Battle of Dompaire

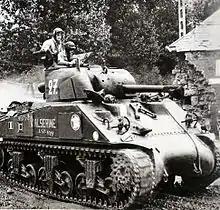
M4 Sherman tank of the 2nd French armoured Division during the closing of the Falaise Pocket in Normandy August 1944

Leclerc had managed to persuade SHAEF to keep his division within the American army, mainly for political reasons. His division was then sent to Lorraine as part of General Wade H. Haislip's US XV Corps. General George Patton's US Third Army had achieved significant successes during the first week of September. It had seized important bridgeheads on the Moselle north and south of Nancy. Nevertheless the Allied advance began to slow as it outstripped its supplies and as German defences progressively strengthened. The unexpected Franco-American advance towards the Moselle put the German High Command in difficulty; Hitler and OB West were trying to assemble a substantial mechanized force to mount a counterattack in the Lorraine area. Patton's army was beginning to suffer from a serious shortage of supplies, especially fuel, partly due to General Dwight D. Eisenhower's decision to give precedence in supplies to Field Marshal Bernard Montgomery's 21st Army Group, which was preparing to launch Operation Market Garden.